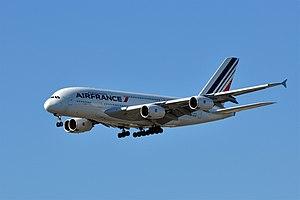
Le 30 septembre 2017, l'Airbus A380 assurant le vol Air France 66 au départ de l'aéroport de Paris-Charles-de-Gaulle et à destination de l'aéroport international de Los Angeles a connu une défaillance non-contenue sur le moteur numéro 4 à l'ouest de Nuuk au Groenland sur l'océan Atlantique.